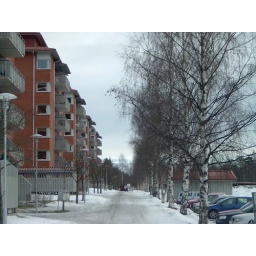
A straight line of trees and red brick flats near where I live.